Boilermaker Special

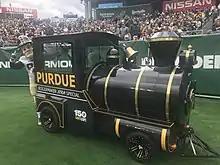
The Boilermaker X-tra Special VIII (2017 - Present)

On June 16, 2017, the Reamer Club announced the Boilermaker Special VI would be retired and replaced by the Boilermaker Special VIII. The VIII was assembled from a new, heavy-duty Caryall Turf 2 golf cart donated by Club Car and a new body designed and fabricated by the Wabash National corporation. The smokestack on the VIII is shorter than those on the IV and VI so that it no longer needs to be disassembled to drive into freight elevators or pass through doorways. The new X-tra Special made its first public appearance in West Lafayette Indiana at the Minnesota-Purdue football game on October 7, 2017, alongside the Boilermaker Special VI, which was making its final public appearance. The VIII led the football team onto the field, and was later featured in an announcement at the stadium during the third media time-out of the first quarter. The Purdue All-American Marching Band also played a tribute to the Boilermaker Special during their pregame performance. The band formed an image of the X-Tra Special on the field, then played "Wabash Cannonball" as the formation moved across the field. The performance included band members discharging fire extinguishers at the top of the formation's smokestack. A private dedication followed the football game at the Purdue Memorial Union. In attendance were active and honorary members of the Reamer Club, recent pledges, university advisors, Wabash National employees, and Reamer Club alumni representing six decades of membership.